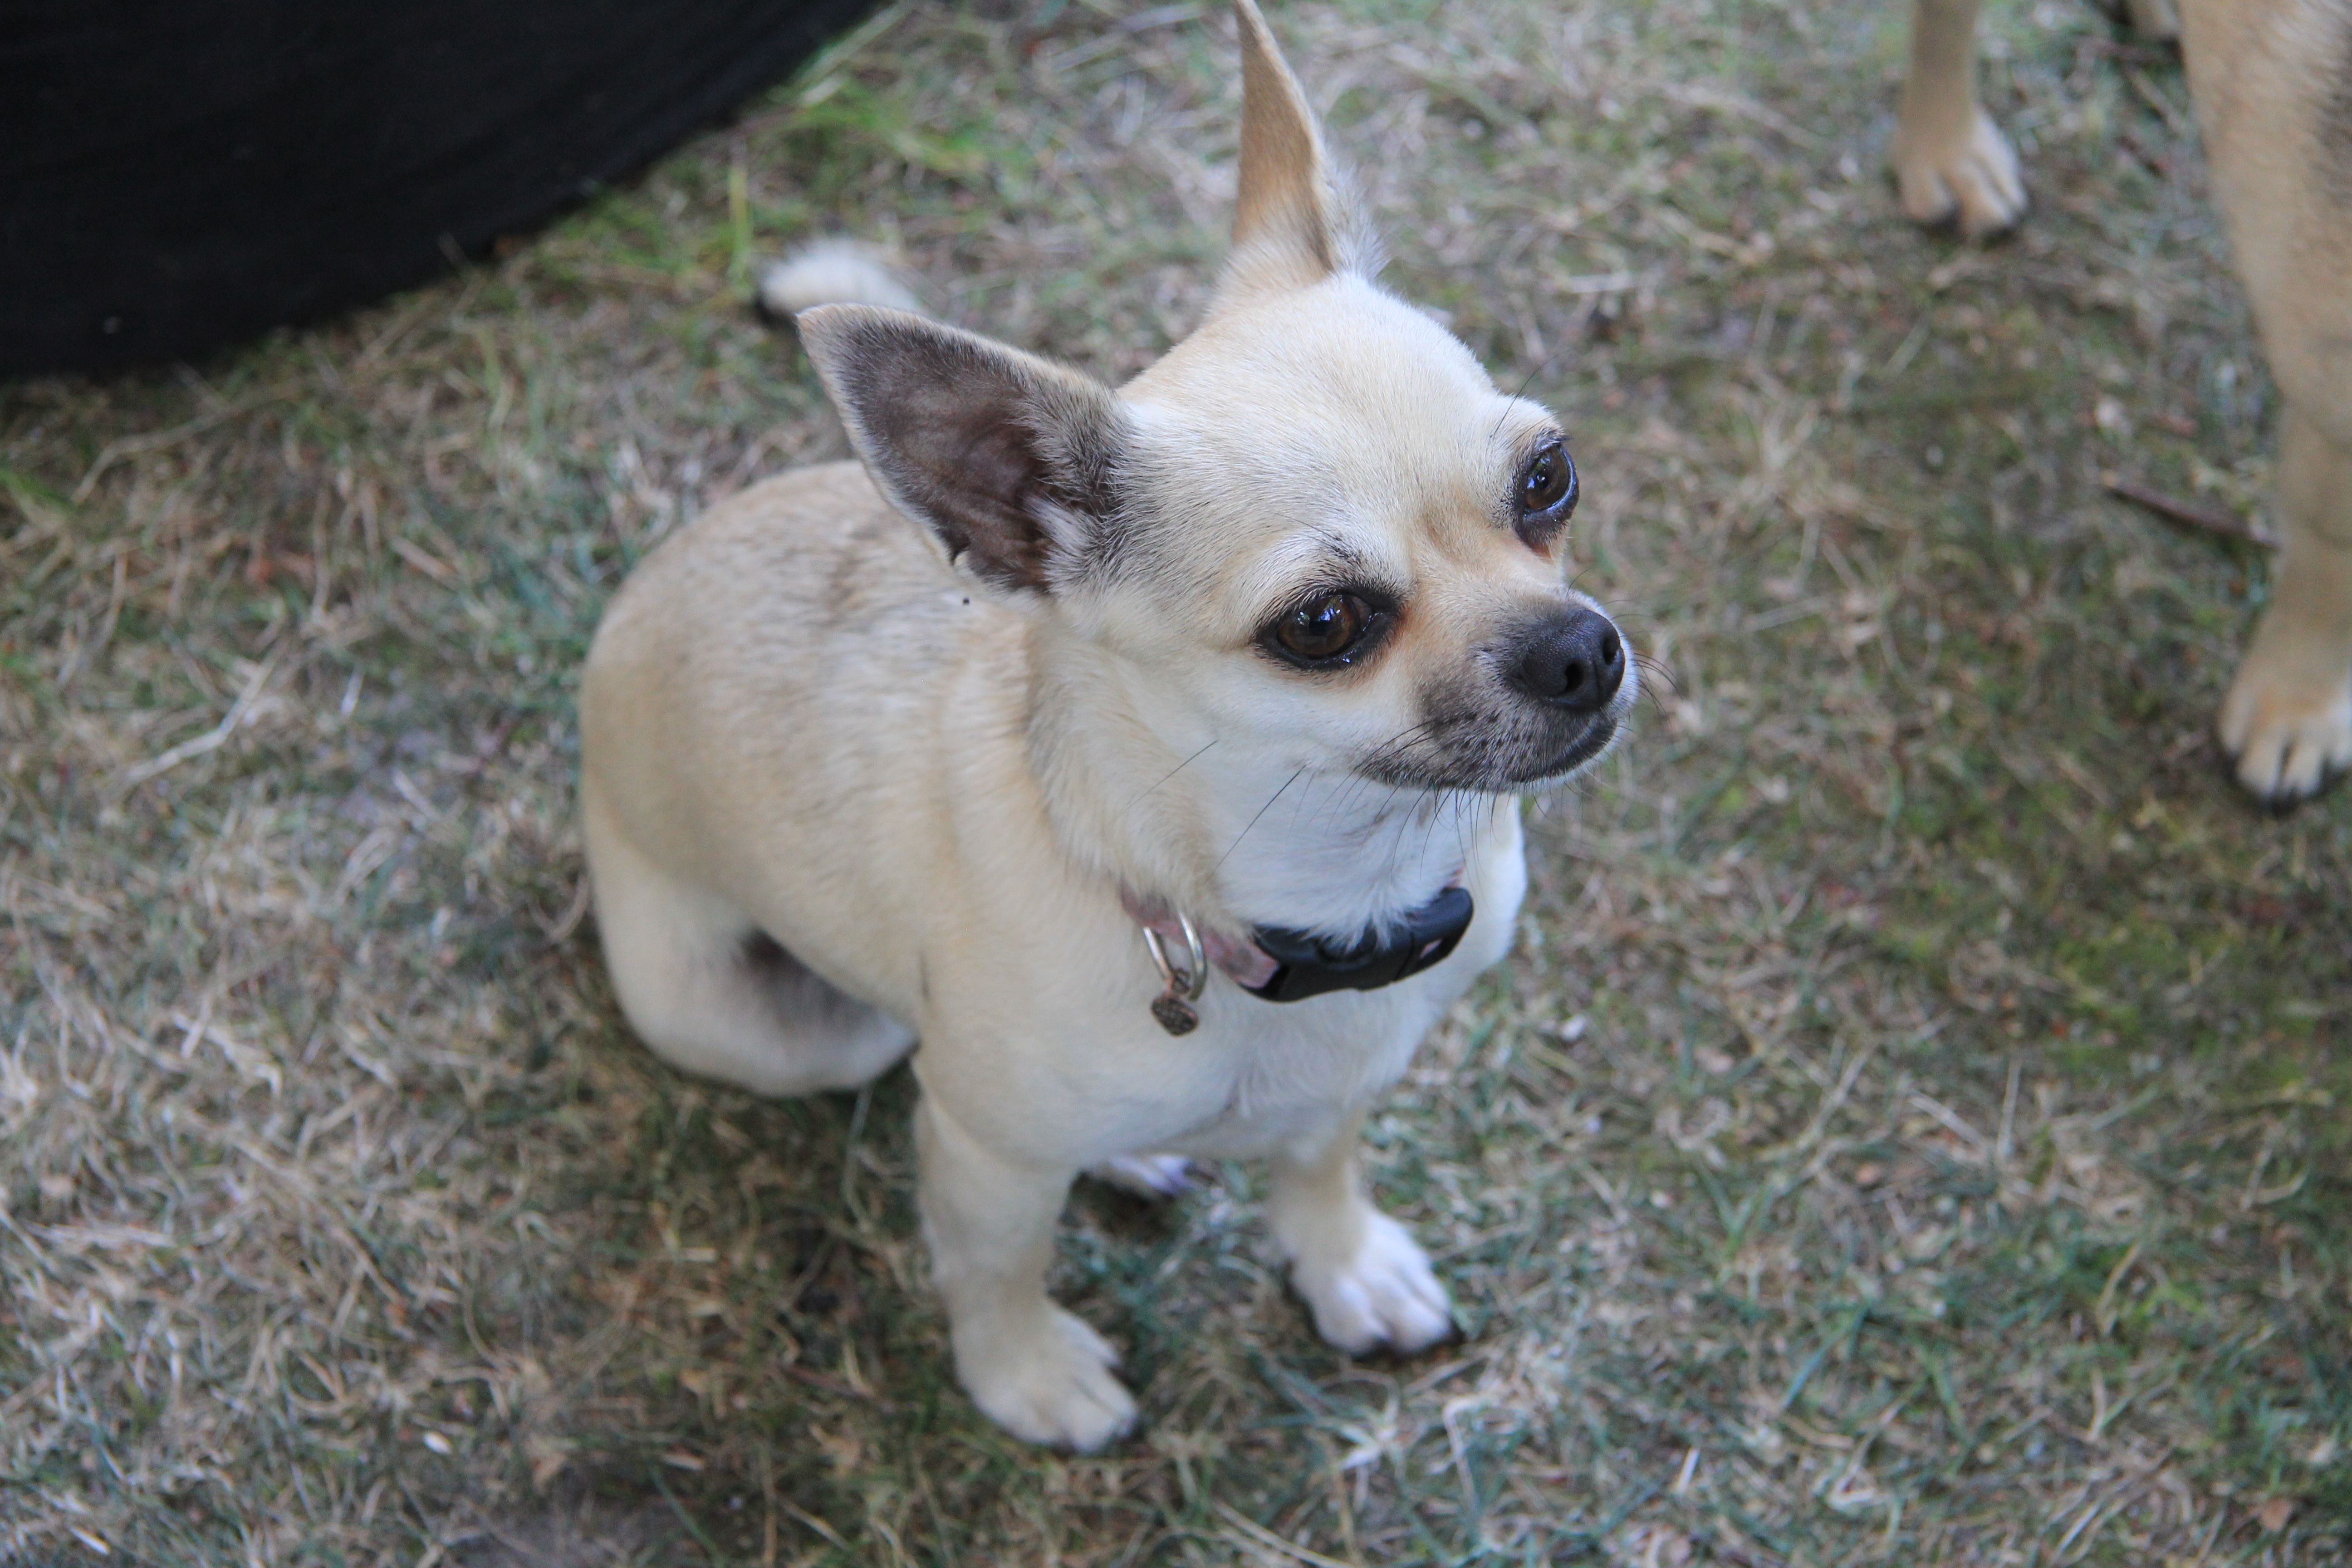
dog, cute, pet, small, mammal, vertebrate, chihuahua, dog breed, breed, pappy, dog like mammal, dog breed group, dog crossbreeds